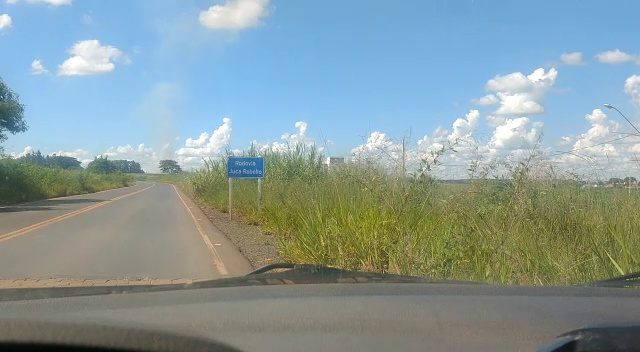
Fire: no
Smoke: yes